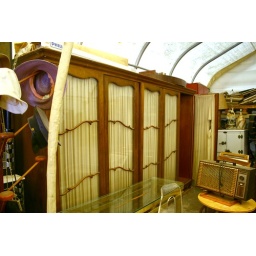
stuffs from last weekend in city island.... before we found the sacrified animal carcasses on the beach